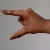
The image shows a hand gesture representing the letter 'Z' in Indian Sign Language.